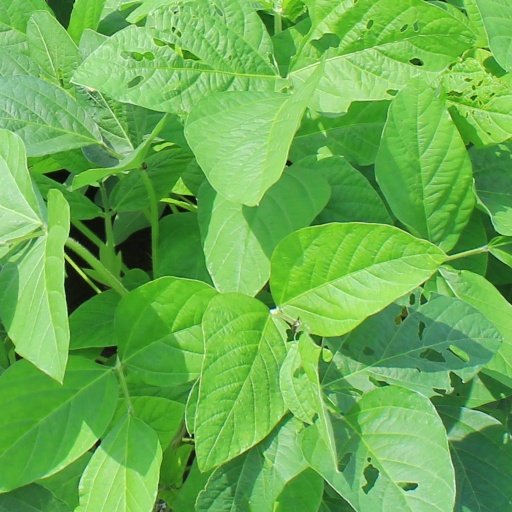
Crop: soybean